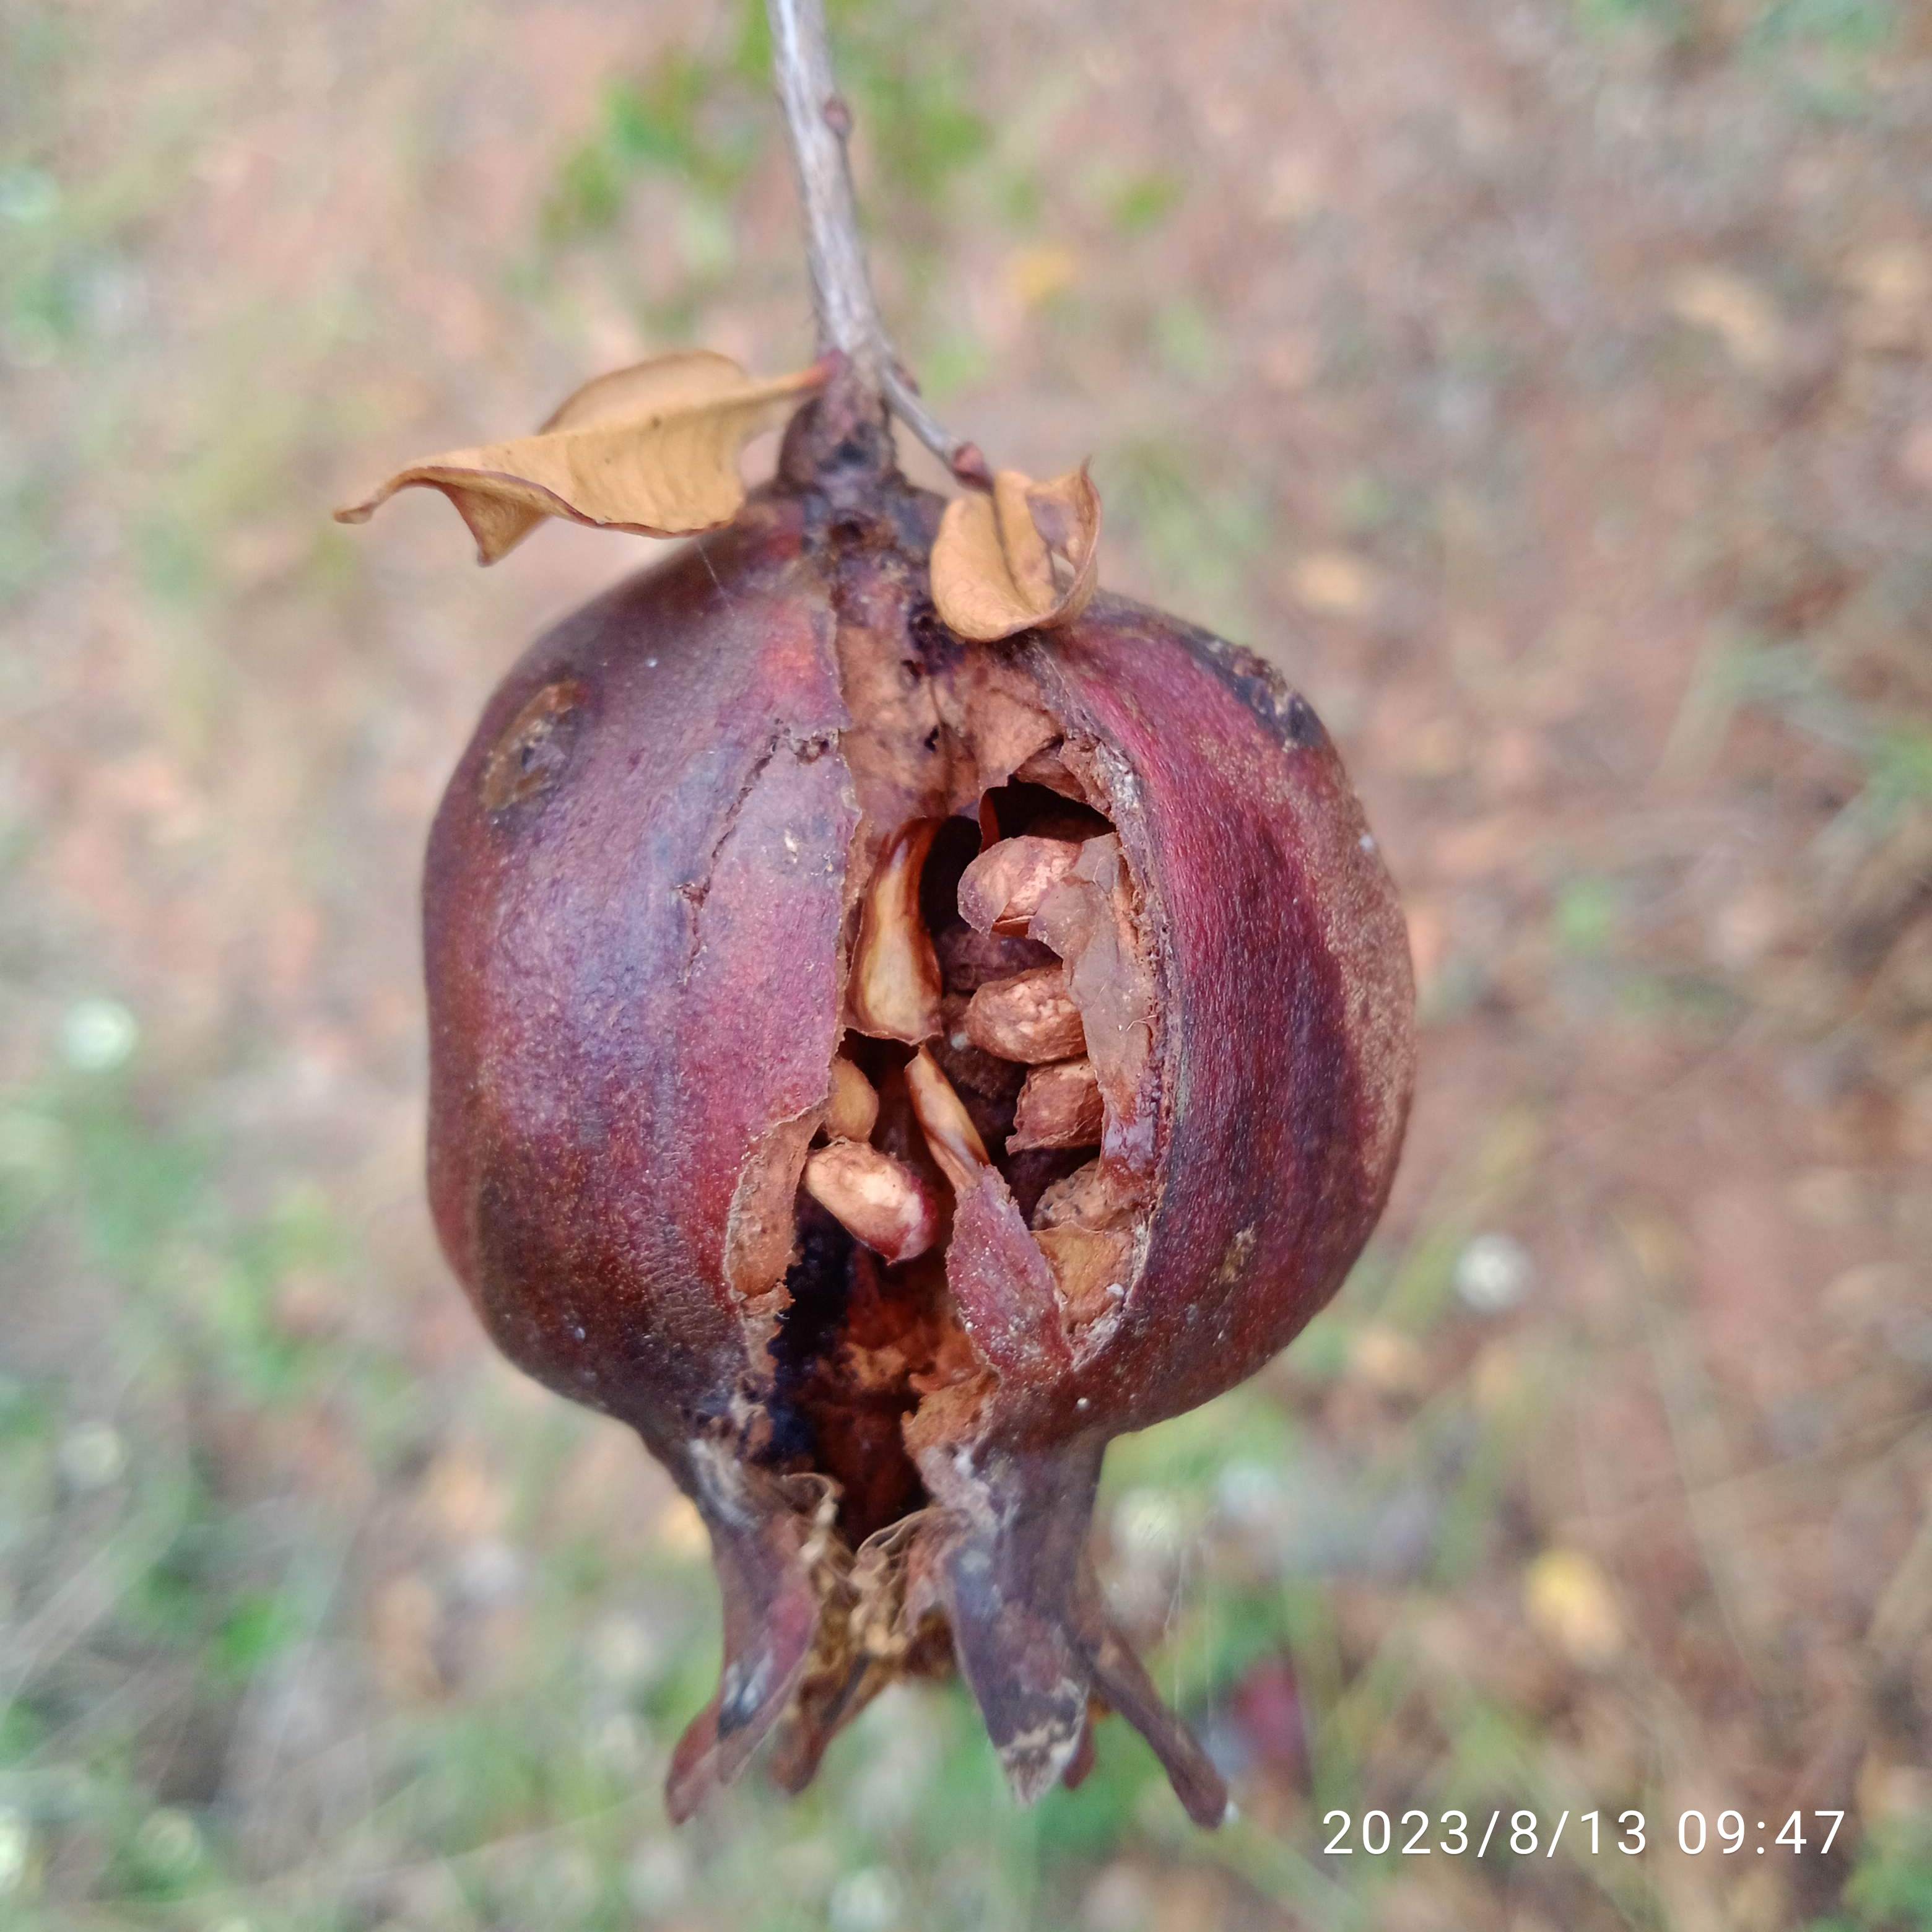
Label: Bacterial_Blight